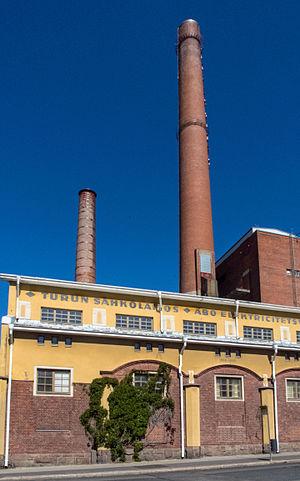
Turku Energia oy est une société d'énergie établie en 1898 appartenant totalement à la ville de Turku en Finlande.